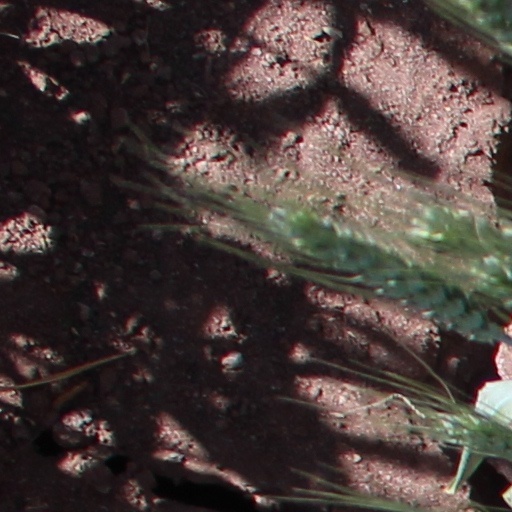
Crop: wheat